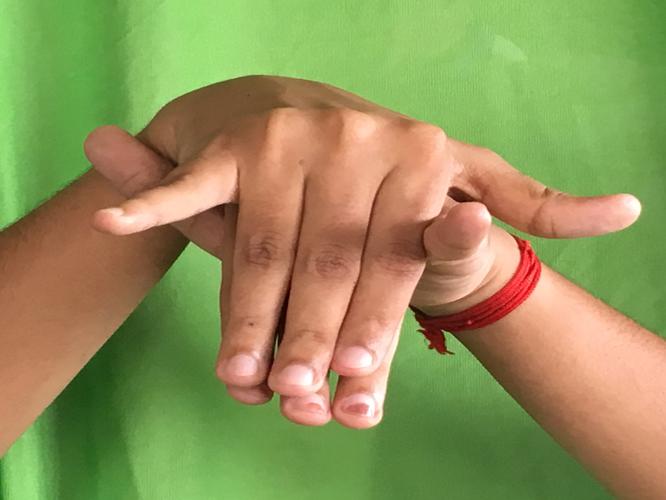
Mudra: Varaha
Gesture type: double_hand